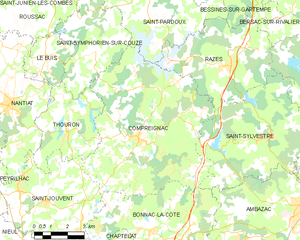
Carte des communes françaises Compreignac